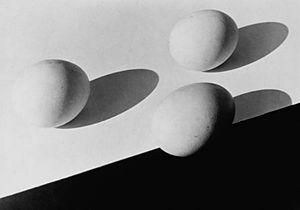
Aenne Biermann est une photographe allemande ultra réaliste, une des principales représentantes du mouvement artistique la Nouvelle Objectivité apparu en Allemagne après la Première Guerre mondiale.